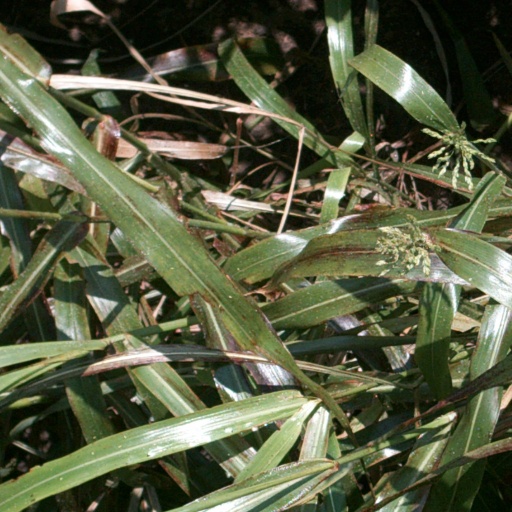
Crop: sorghum